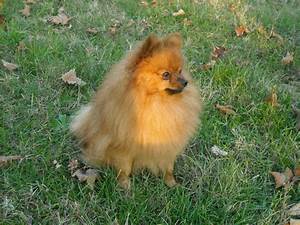
Label: cane